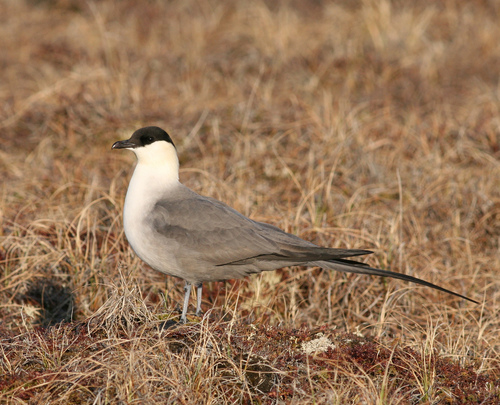
this bird has a black crown and gray-brown wings and retrices. the neck and breast are white.
this bird has a white belly and breast, black crown, and gray wing and tail.
this bird is grey with white on its neck and has a very short beak.
this small bird has a white breast and a small black bill.
this bird is white and grey in color with a black beak, and black eye rings.
this bird has a black head, white nape, throat, neck and belly, and grey feathers on its secondaries.
this bird is white, brown, and black in color, with a black curved beak.
this bird has a brown back and wings with a white neck, black head and black beak.
this particular bird has a belly that is gray and whitea small bird with gray wings, white belly and neck, black crown, and a small black beak.
Species: Long Tailed Jaeger